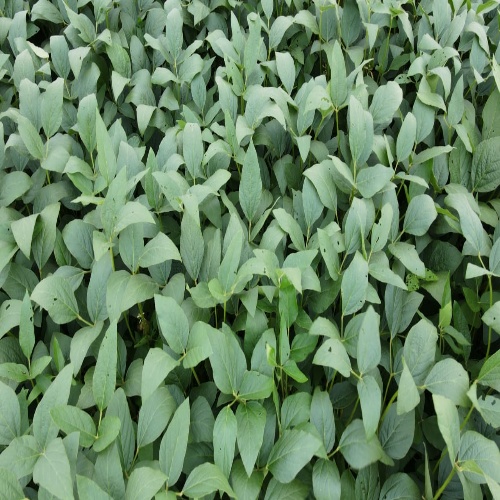
Label: Diabrotica_speciosa